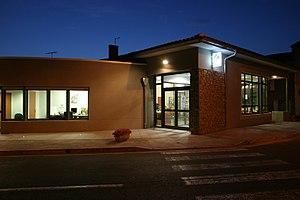
Vue extérieure à la tombée du jour de l'office du tourisme de la communauté de communes du Montredonnais.
Montredon-Labessonnié est une commune française située dans le département du Tarn, en région Occitanie.